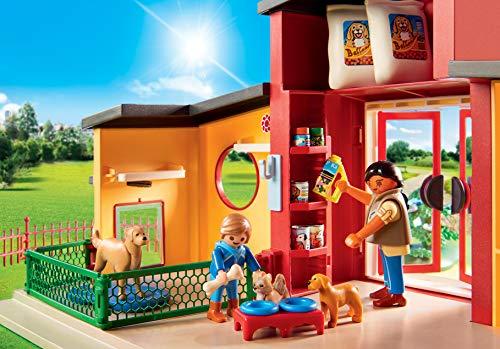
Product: PLAYMOBIL Tiny Paws Pet Hotel
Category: Toys & Games | Toy Figures & Playsets | Playsets & Vehicles | Playsets
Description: Take your pet for a relaxing stay at the tiny paws pet hotel.
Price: $69.99
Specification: ProductDimensions:20.3x13.7x4.9inches|ItemWeight:2.2pounds|ShippingWeight:3.06pounds(Viewshippingratesandpolicies)|ASIN:B0766CKZ9P|Californiaresidents:ClickhereforProposition65warning|Itemmodelnumber:9275|Manufacturerrecommendedage:4-9years